Ryan Griffin (tight end)

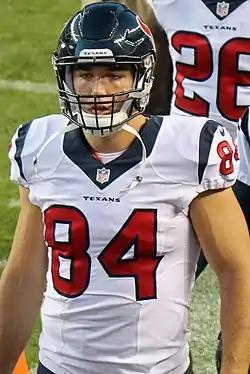
Griffin with the Houston Texans in 2016

Ryan Francis Griffin (born January 11, 1990) is an American football tight end who is a free agent. He played college football at Connecticut, and was selected by the Houston Texans in the sixth round of the 2013 NFL draft. He has also previously played for the New York Jets and Chicago Bears.